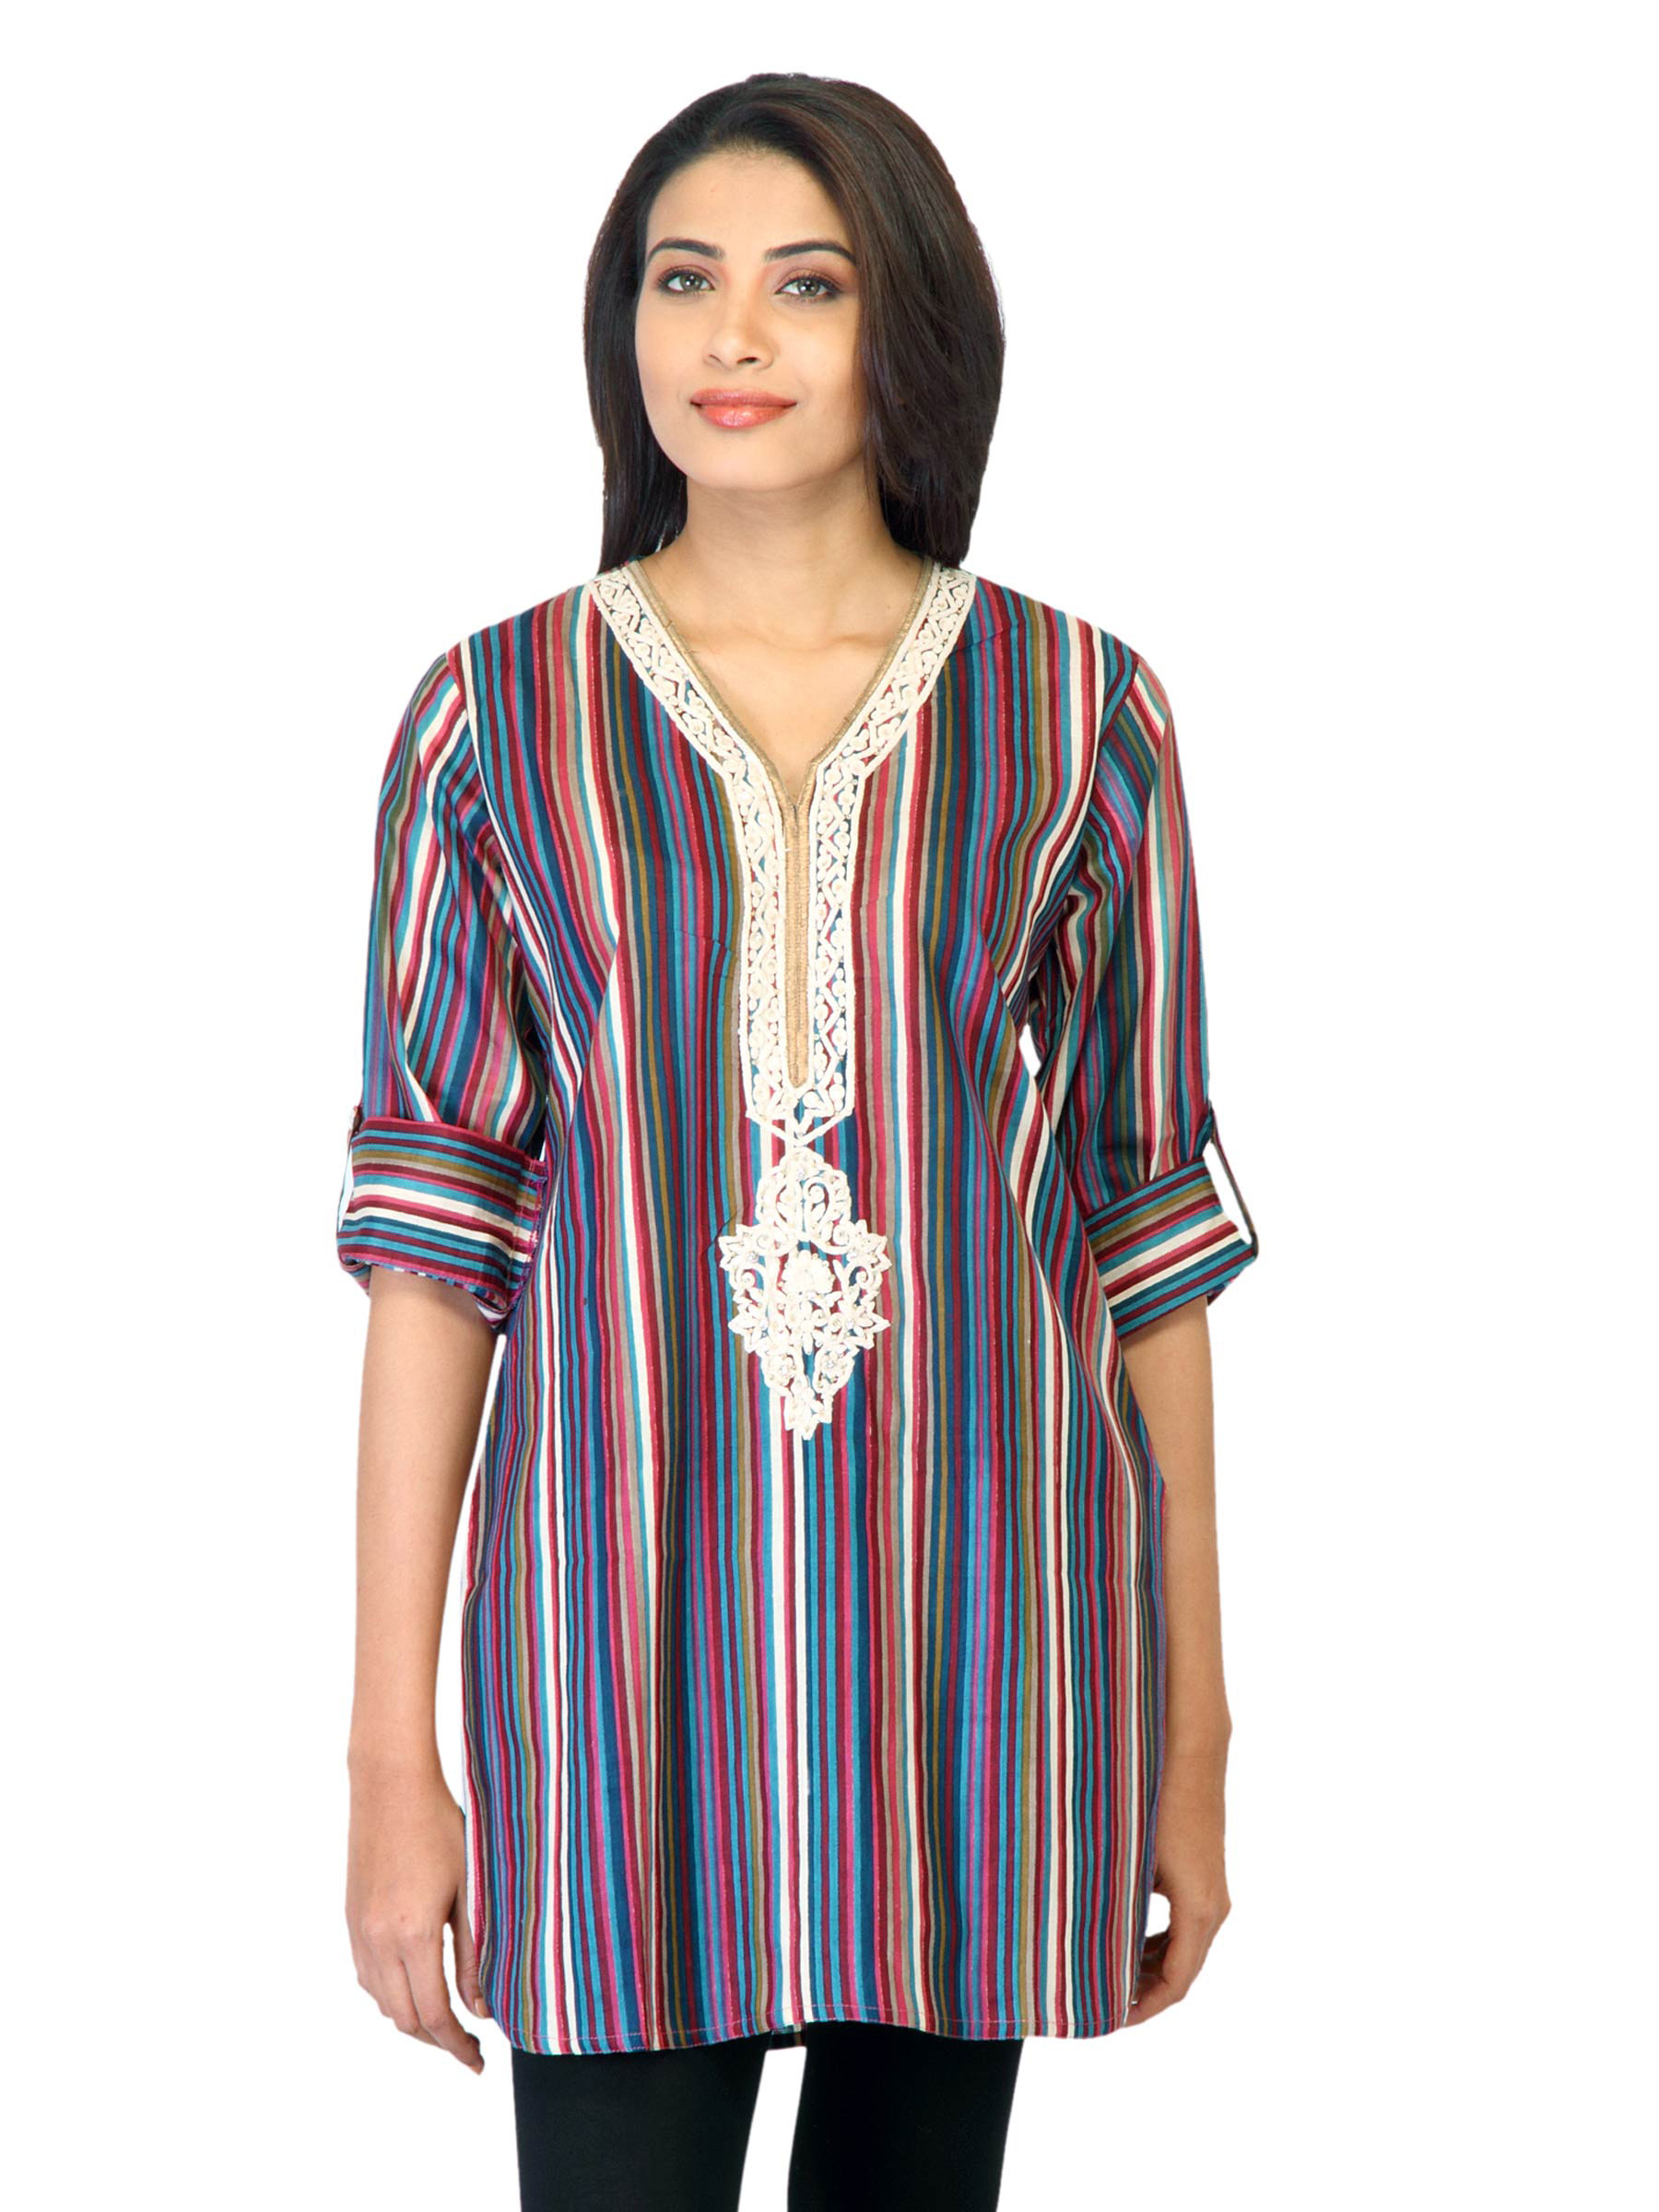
Aneri Women Multi Coloured Kurta
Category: Apparel / Topwear / Kurtas
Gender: Women
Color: Multi
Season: Summer 2012
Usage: Ethnic